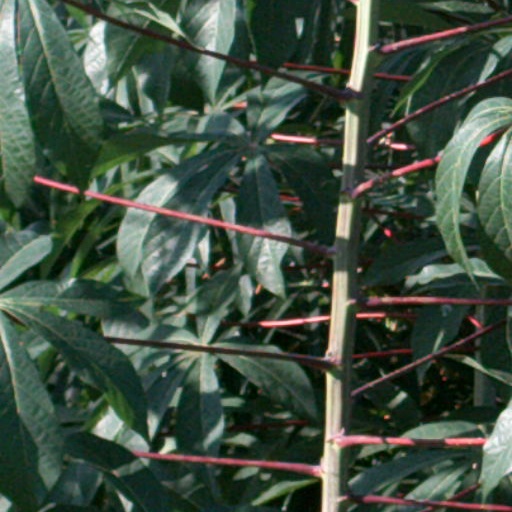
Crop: cassava